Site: brandenburg
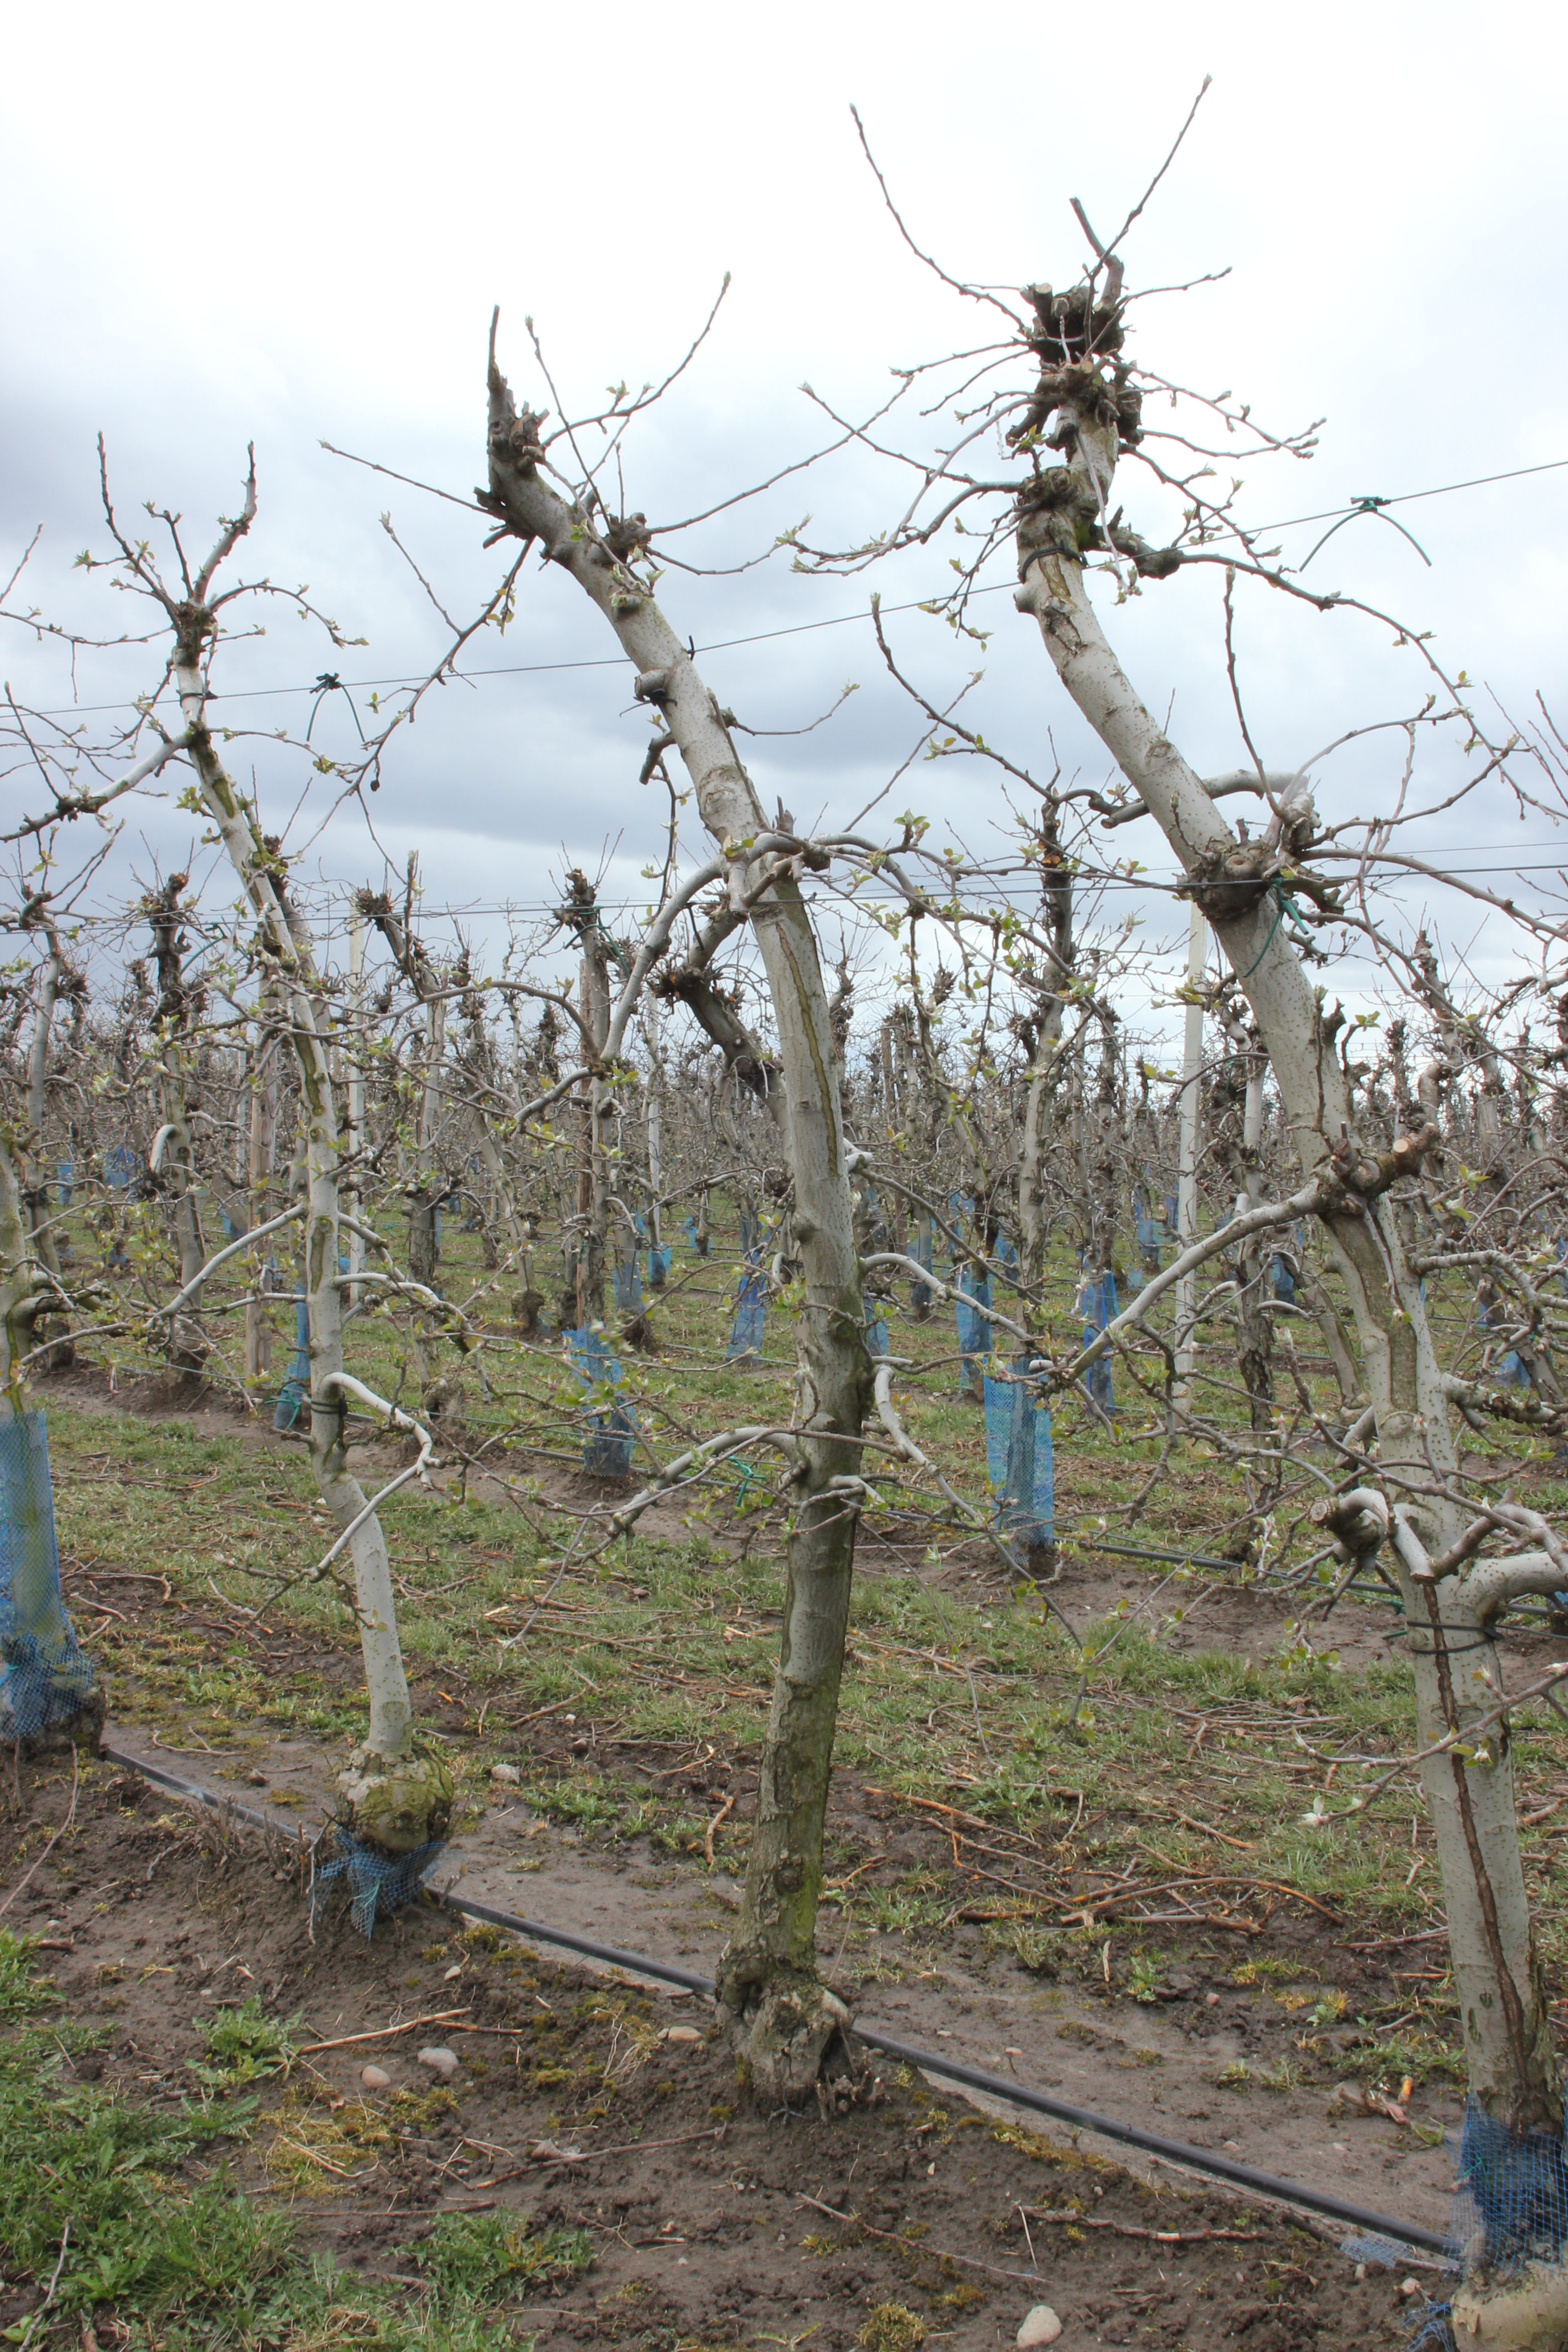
Growth stage (BBCH 55): Inflorescence emergence